Catherine Carey

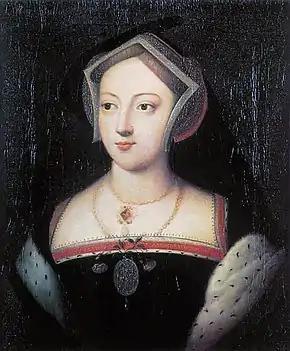
Catherine's mother, Mary Boleyn, was the sister of Anne Boleyn and a mistress of King Henry VIII of England

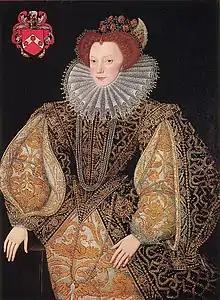
Lettice Knollys, Catherine's daughter

The possibility that Catherine, and perhaps her brother Henry, were illegitimate children of Henry VIII, appears in many works of fiction, including Wendy J. Dunn's "The Light in the Labyrinth" and Philippa Gregory's "The Other Boleyn Girl". Carey is also a character in Gregory's "The Boleyn Inheritance", where she is sent to the royal court during the time of Queens Anne of Cleves and Katherine Howard, and in "The Virgin's Lover", where, as the mother of the seventeen-year-old Lettice Knollys, she is among Elizabeth I's closest companions. In "Henry VIII's Wives" by Alison Prince, the book's narrator has a friend, Catherine "Kitty" Carey, whose father died of sweating sickness and whose mother is Mary Boleyn. In this book, Catherine was thought to be the king's daughter.